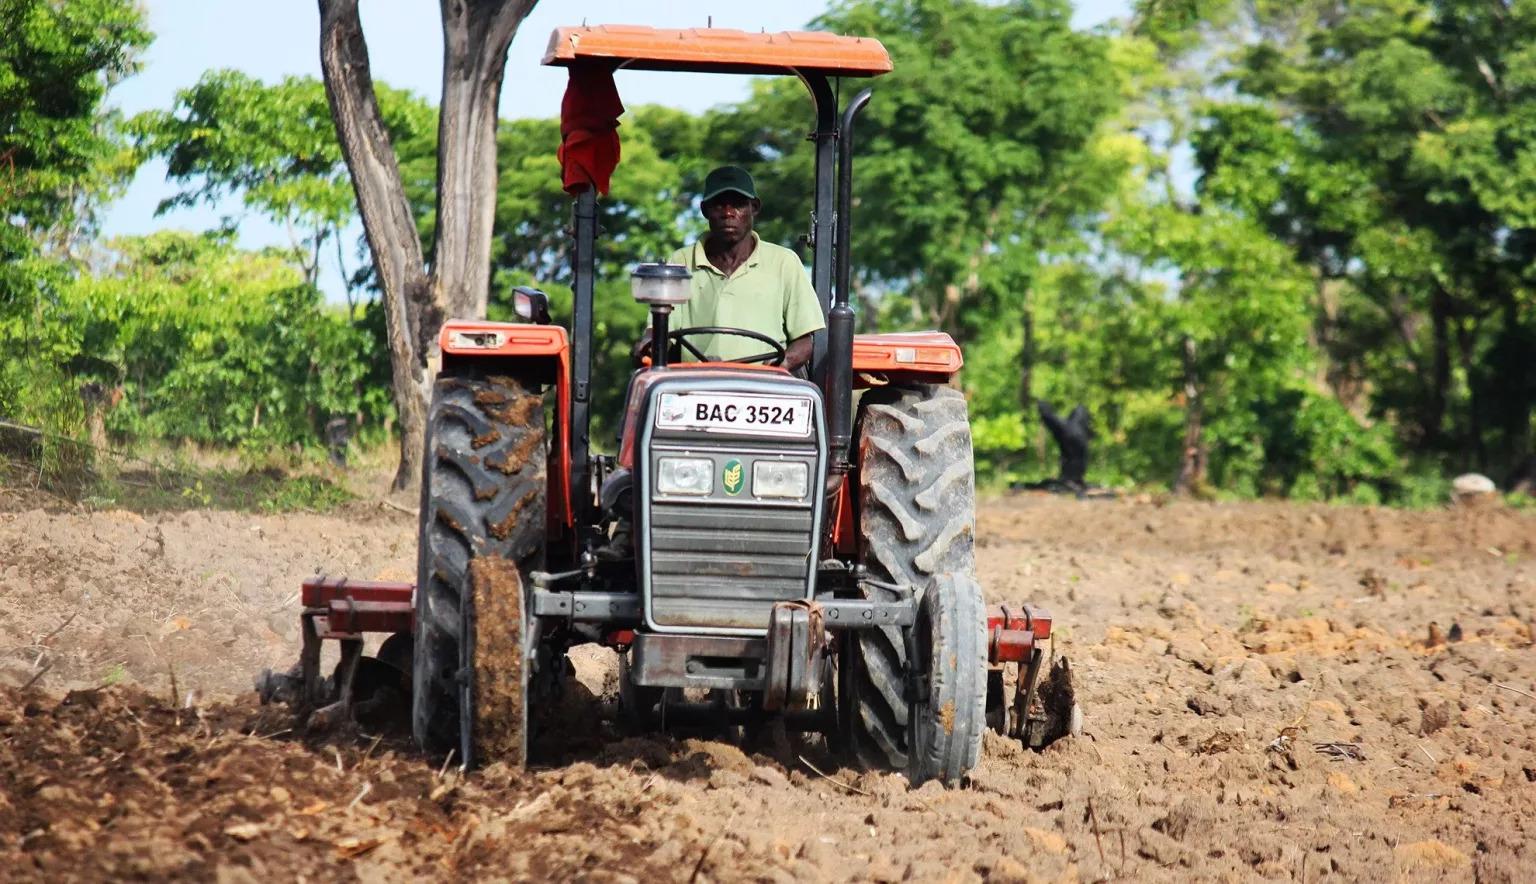
Mashine ya teknolojia ya kisasa aina ya trekta inayotumika katika shughuli za kilimo, kuna mtu mmoja akiwa anaiendesha kulimia shamba kwa ajili ya kupanda mazao eneo hilo limezungukwa na miti mingi.